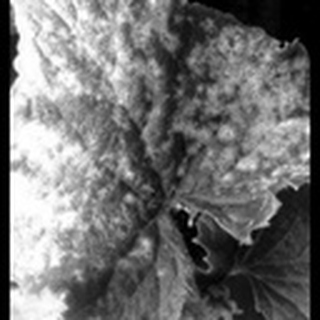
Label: cotton_powdery_mildew